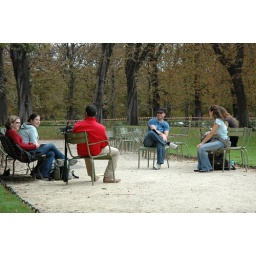
Lounging on the famous green chairs in the Luxembourg Gardens after consuming far too much bread.